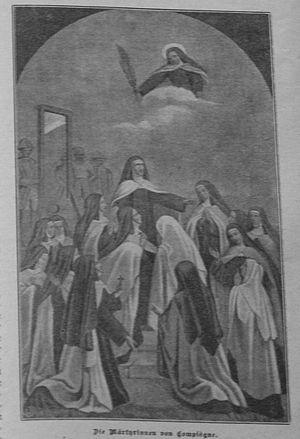
Les martyrs de Compiègne à la guillotine, dessin de 1907
Les carmélites de Compiègne sont seize religieuses carmélites condamnées à mort en juillet 1794 par le Tribunal révolutionnaire pour motif de « fanatisme et de sédition ». Arrêtées et condamnées sous la période dite de la Terreur, elles avaient, deux ans auparavant, fait le vœu de donner leur vie pour « apaiser la colère de Dieu et que cette divine paix que son cher Fils était venu apporter au monde fût rendue à l'Église et à l'État ». Leur mort paisible sur l'échafaud impressionna les foules. Elles ont été béatifiées en 1906.